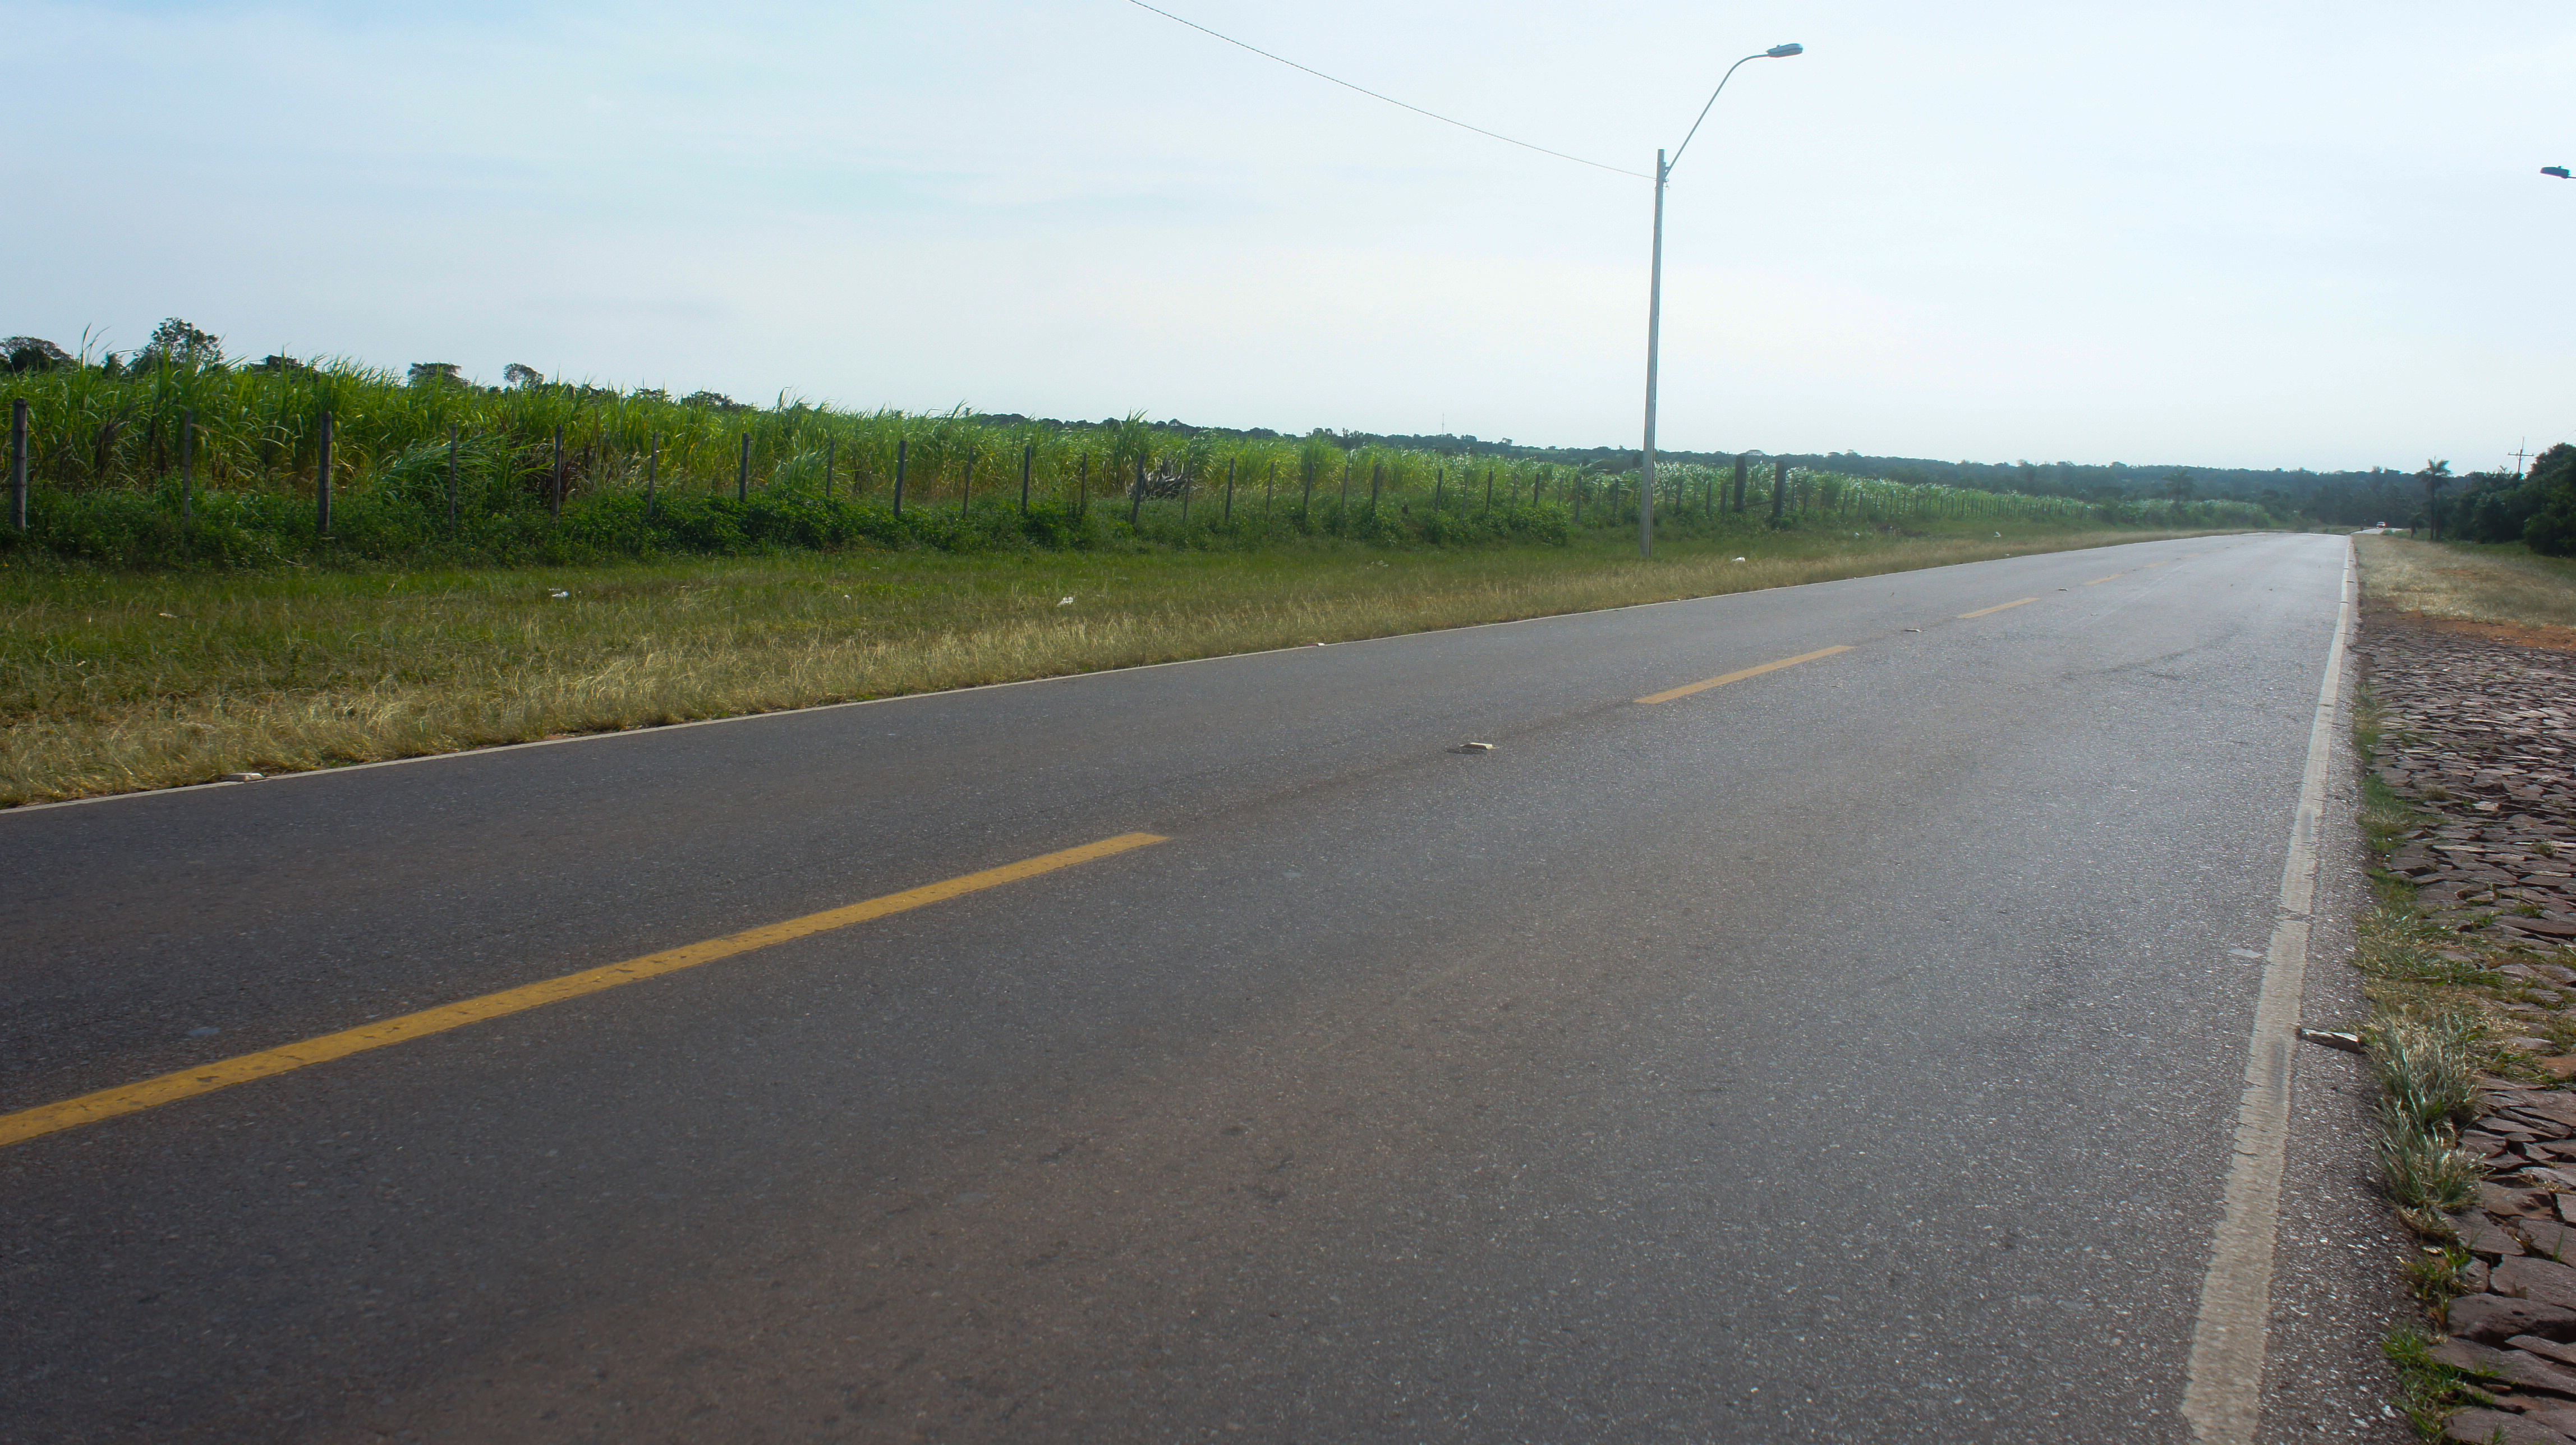
paraguay, highway, road, asphalt, lane, road surface, line, thoroughfare, infrastructure, land lot, shoulder, sky, plain, tree, rural area, freeway, nonbuilding structure, road trip, tar, field